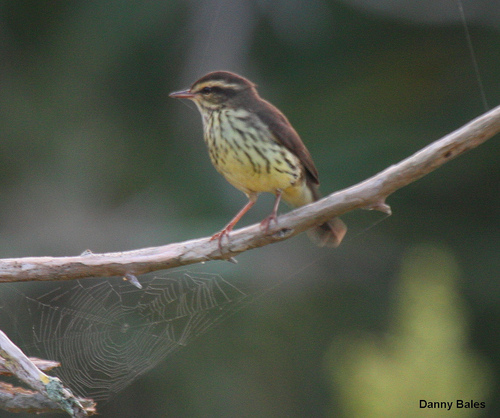
the bird has a yellow and brown speckled belly and a brown body.
a brown bird with a yellow speckled breast and yellow abdomen and belly.
this is a bird with a yellow belly, grey back and grey spots on its breast.
a small brown bird with a stripped yellow breast and belly.
a small yellow breasted bird with brown specks and brown feathers.
this bird is yellow with brown and has a very short beak.
this bird has wings that are brown and has a white and yellow chest
this bird has wings that are brown and has a yellow and white belly
this bird has a grey crown and wings with a yellow belly that is speckled with more and more grey lines as you go up towards the breast region.
this bird has wings that are brown and has a yellow belly
Species: Northern Waterthrush